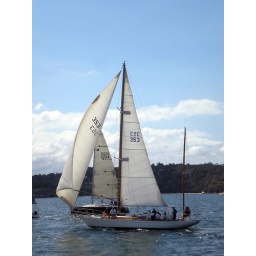
There were tons of sail boats in the harbor